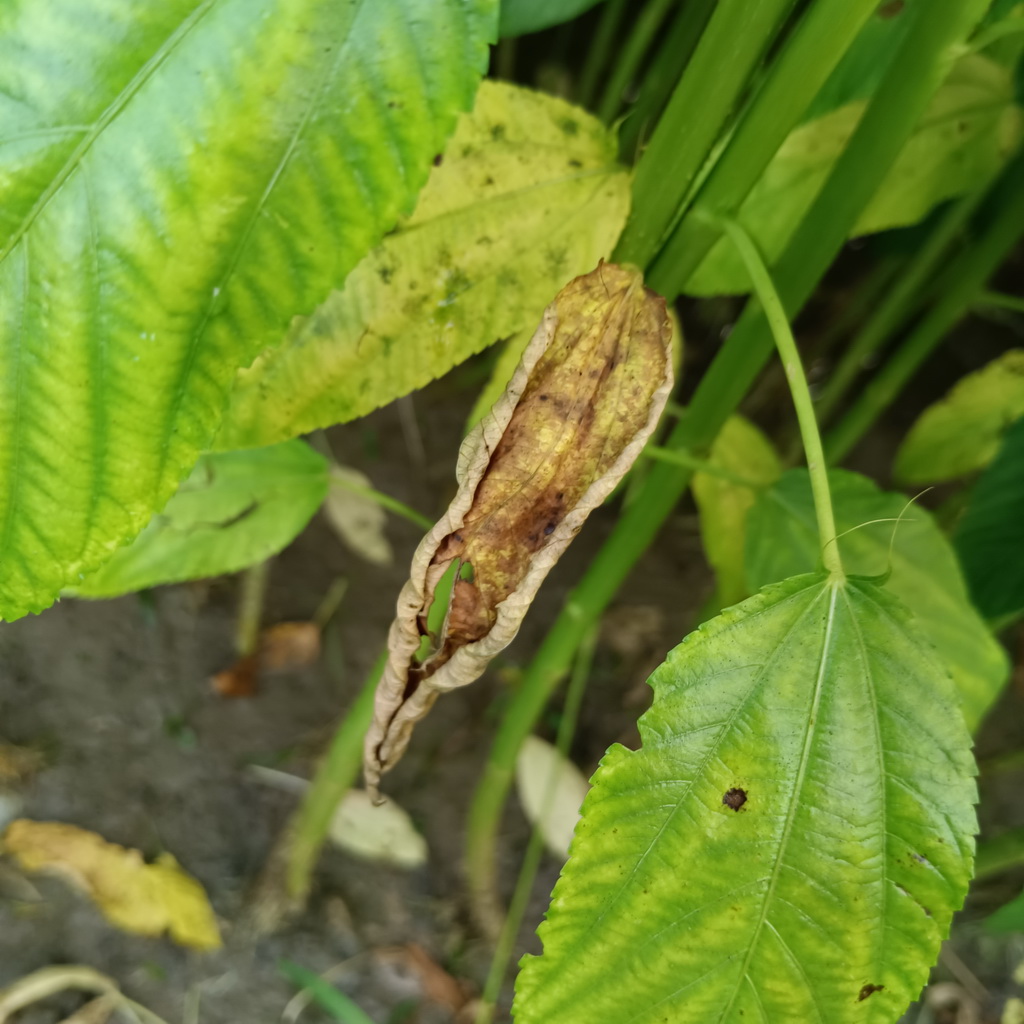
Label: Dieback